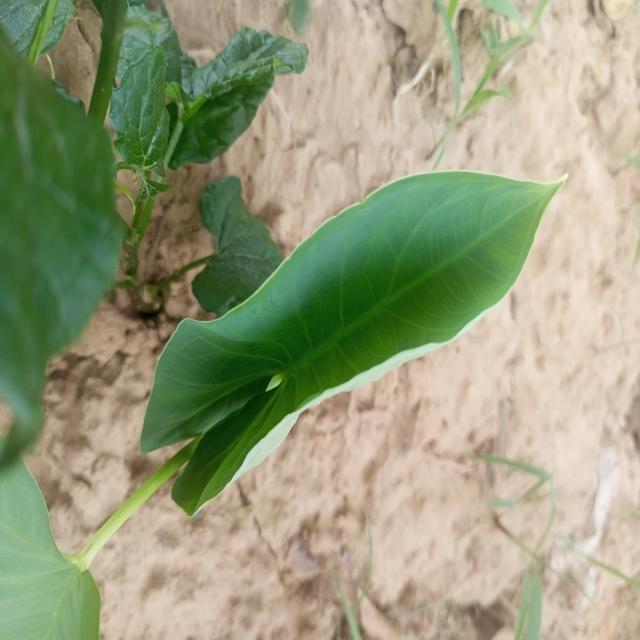
Label: Healthy